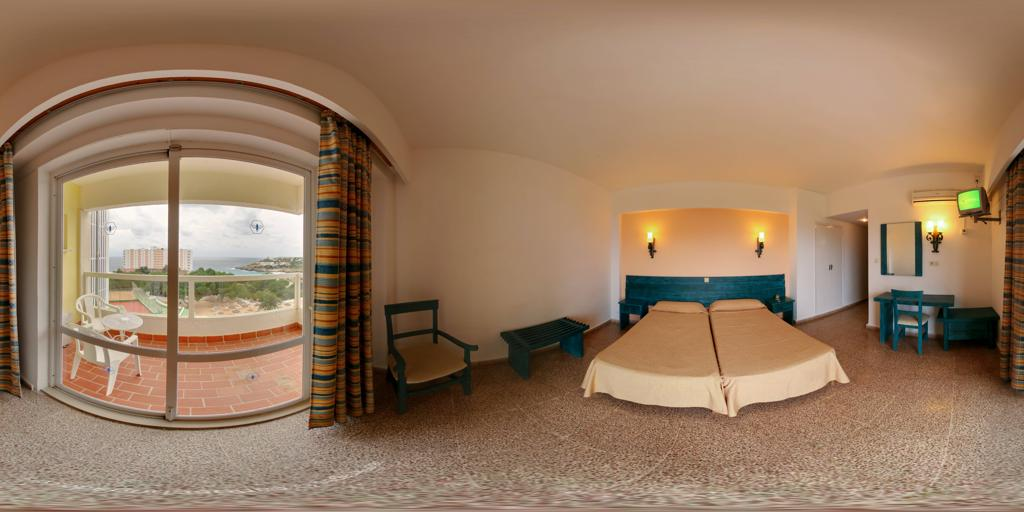
Referred object: the small wall-mounted TV

Referred object: the teal headboard

Referred object: the luggage bench opposite the twin beds